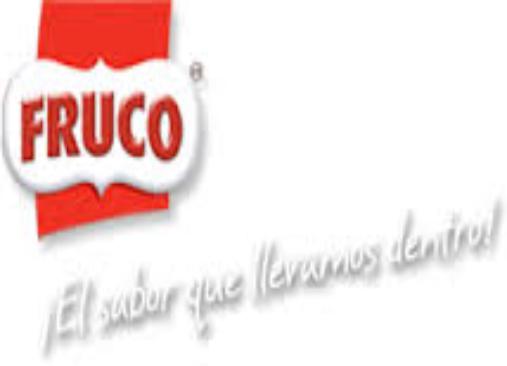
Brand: Fruco
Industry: Food